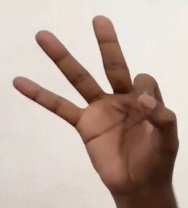
ASL sign: 9